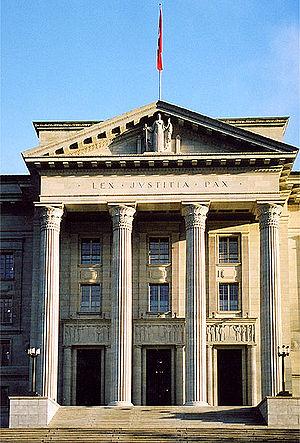
Tribunal fédéral à Lausanne
Le système politique de la Suisse est celui d'un État fédéral comportant trois niveaux politiques : la Confédération, les cantons et les communes. Les 26 États fédérés cèdent une partie de leur souveraineté à l'État fédéral. État démocratique, il se caractérise par une démocratie semi-directe, l’importance des droits civiques, politiques et fondamentaux ainsi que la neutralité en politique extérieure. La politique interne respecte la séparation des pouvoirs. Elle répond à la nécessité de recherche de consensus liée aux diversités régionales et linguistiques, par une représentation équilibrée au sein des institutions.